It's Like That (Run-D.M.C. song)

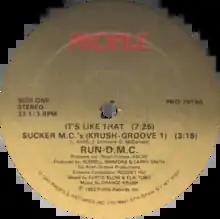
12-inch US retail vinyl release

"It's Like That" is a song by American hip hop group Run-D.M.C., released in 1983 by Profile Records as their debut single. The song was remixed by house DJ Jason Nevins in 1997. His version was originally released in 1997 on 10-inch vinyl in the United States and became a sleeper hit in 1998. It sold around five million copies worldwide, placing it amongst the biggest selling singles of all time. In 2008, it was ranked number 40 on VH1's "100 Greatest Hip-Hop Songs".